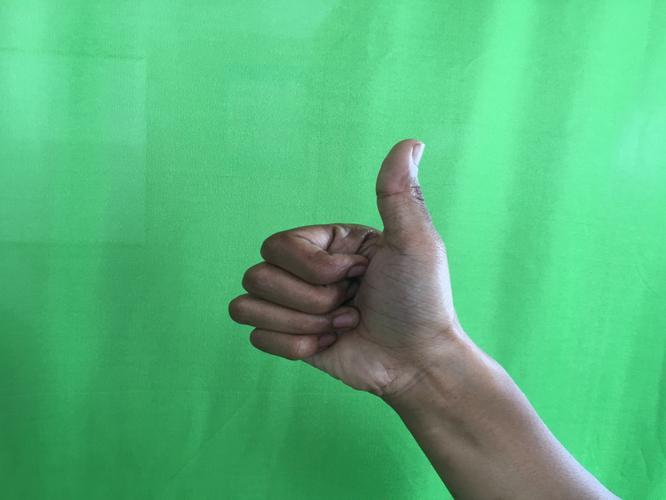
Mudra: Sikharam
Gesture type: single_hand